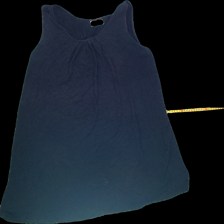
View: front
Type: Dress
Category: Ladies
Brand: Free quent
Colors: Black
Material: 100%viscose
Size: XL
Trend: No trend
Stains: Yes
Price range: <50
Recommended usage: Export